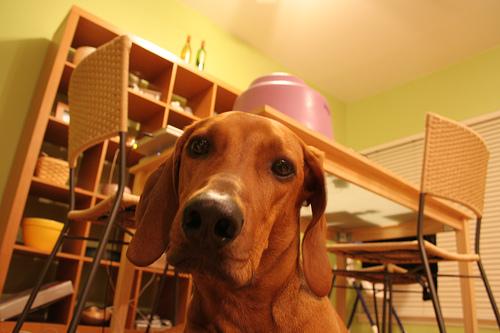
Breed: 207-n000045-redbone